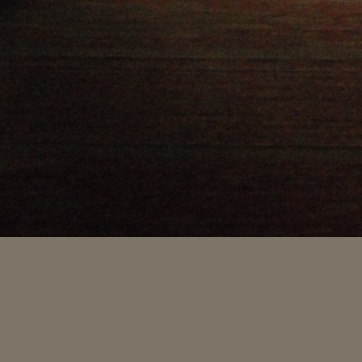
Material: carpet